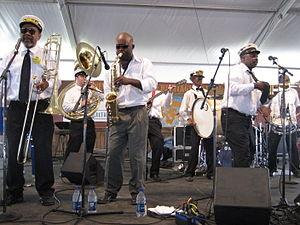
Le jazz Nouvelle-Orléans est un courant musical du jazz qui s'est principalement développé dans les années 1910 à La Nouvelle-Orléans — c'est là qu'est né le jazz dans les années 1910 avant d'émigrer vers Chicago — avant de s'éclipser face au middle jazz vers la fin des années 1920.